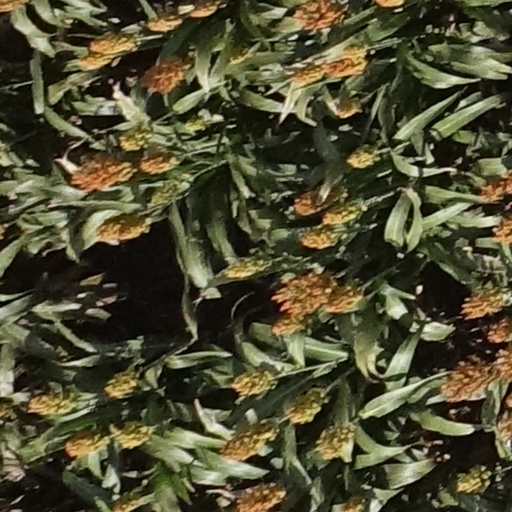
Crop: sorghum